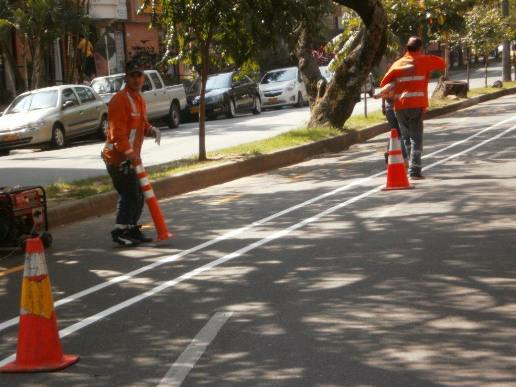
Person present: Yes